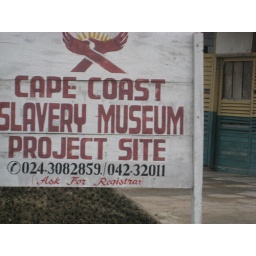
cape coast castle in ghana